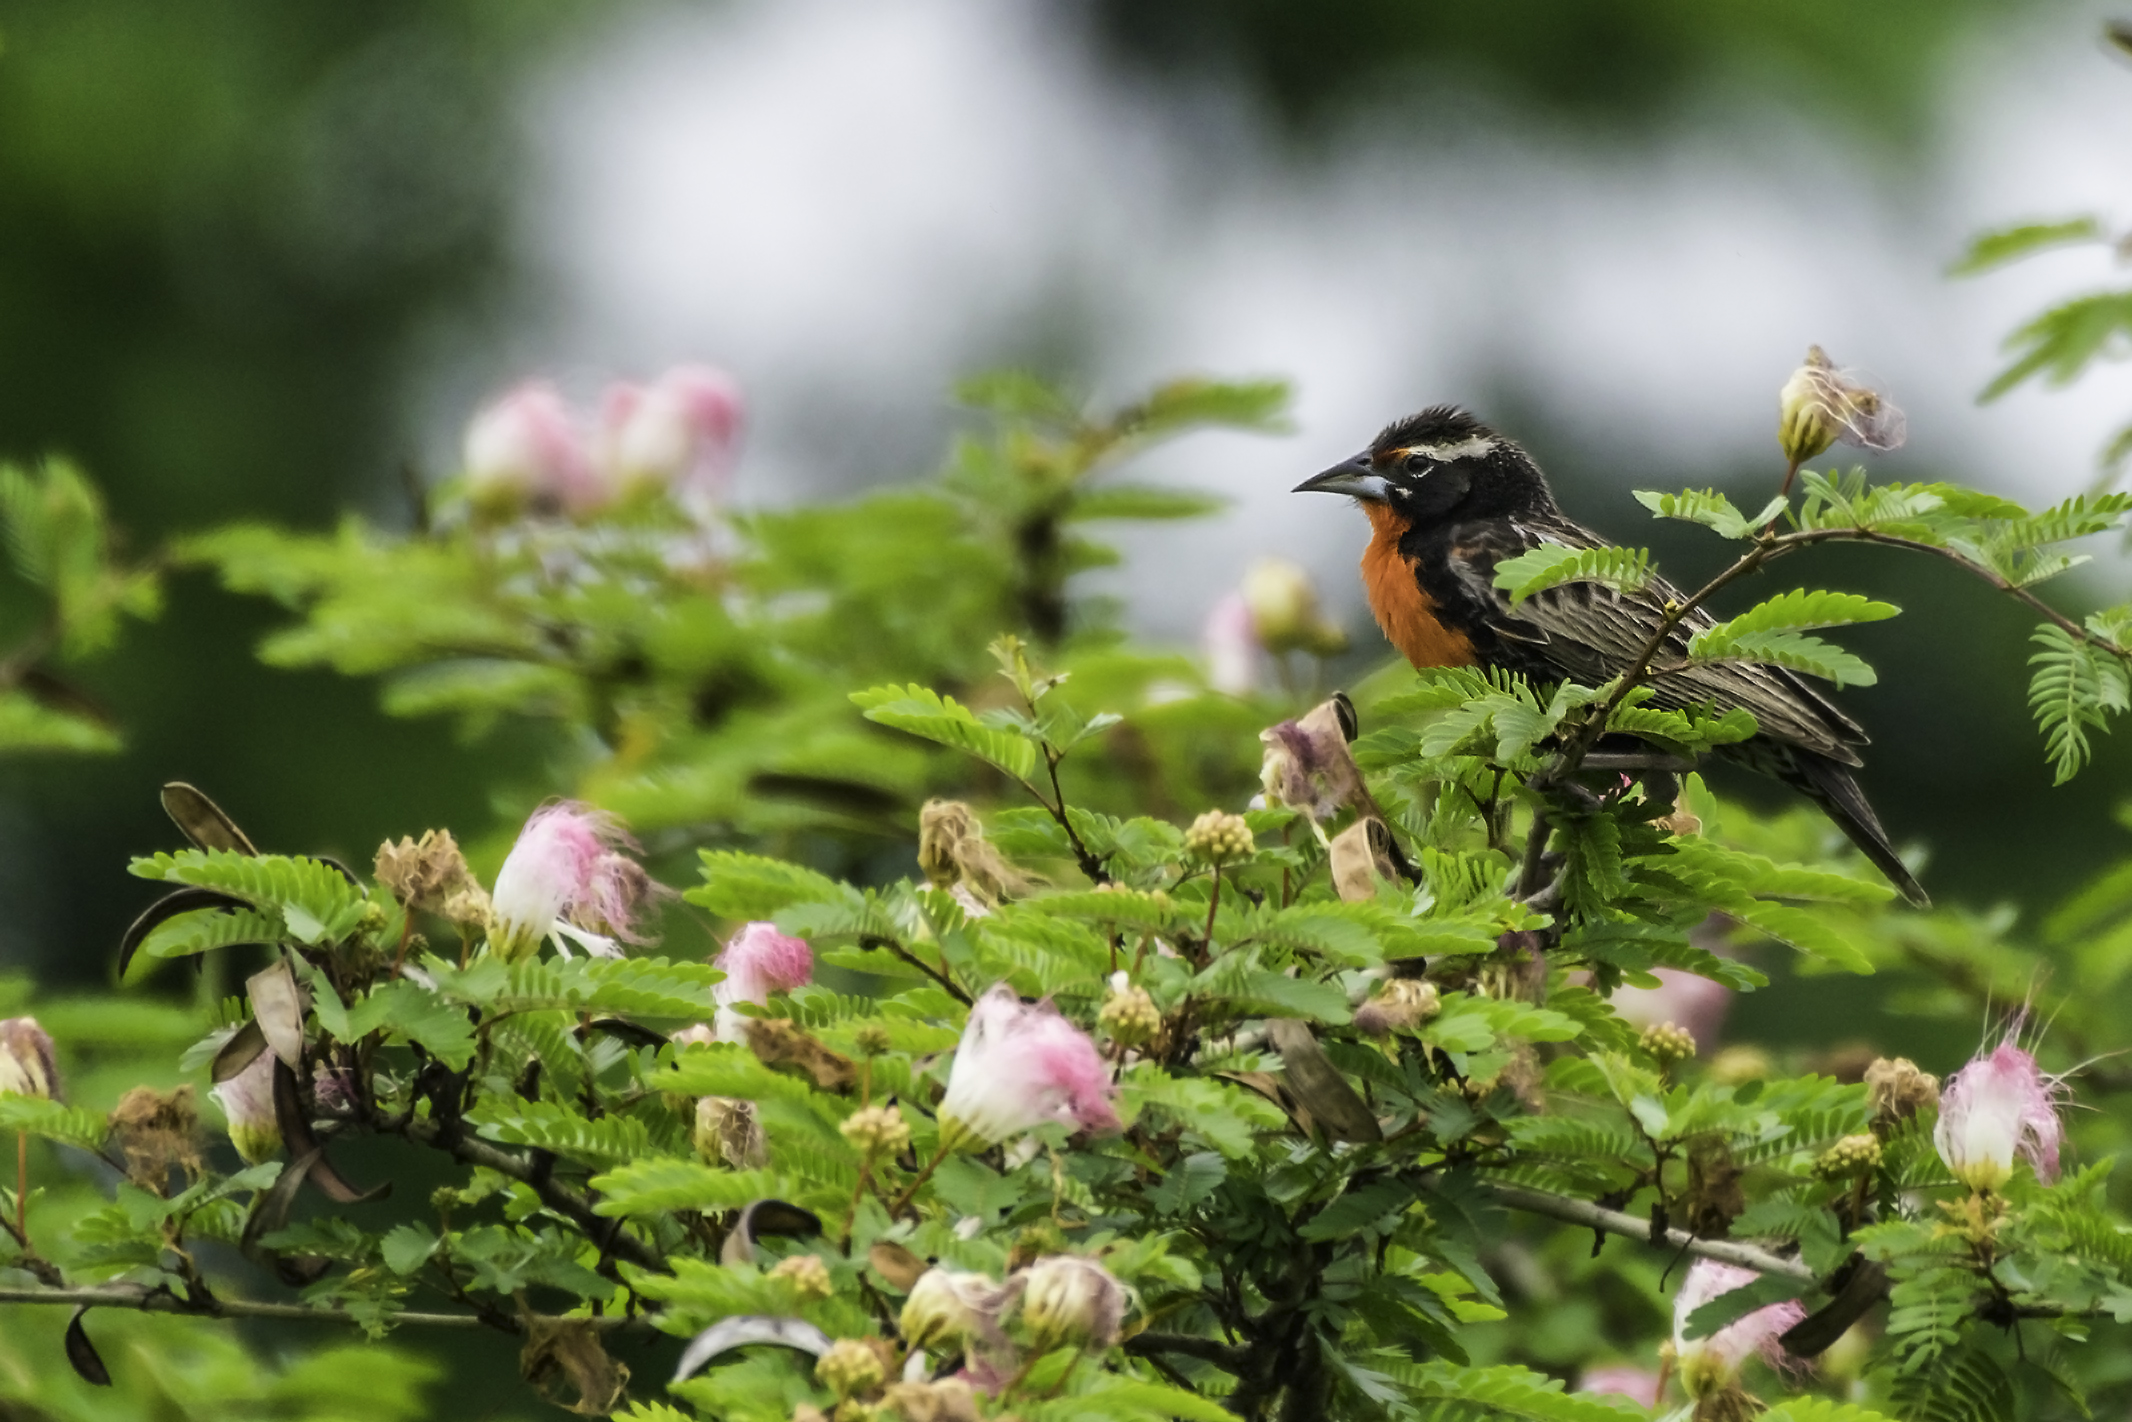
bird, plant, beak, wildlife, flower, perching bird